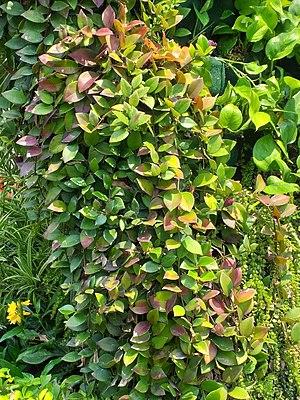
Plante. 2018 Exposition florale internationale de Taichung, Taiwan.